RAF Winthorpe

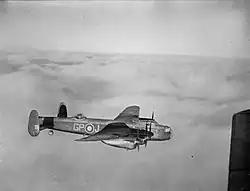
An Avro Lancaster of No. 1661 Heavy Conversion Unit RAF from RAF Winthorpe

The Lancasters of 1661 Heavy Conversion Unit (5 Group) carried out sorties over the period of the war, pausing in 1943 as the perimeter track was rebuilt to prevent aircraft from sinking into the ground.